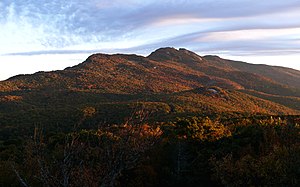
Watauga County / Geografi og klima
Grandfather Mountain
Watauga County er et county i det vestlige North Carolina i USA. Den nordvestlige del af Watauga County har grænse til Tennessee. Watauga County har ca. 43.000 indbyggere.